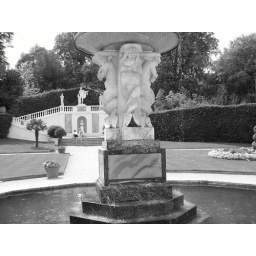
I just love this in black and white